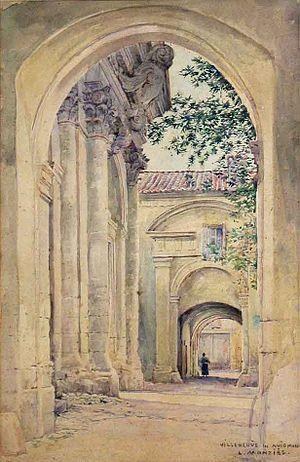
Villeneuve Lez Avignon - Aquarelle par Louis Monziès
Louis Monziès, né à Montauban le 28 mai 1849 et mort au Mans le 13 mars 1930, est un peintre et graveur français, qui s'est illustré comme aquafortiste à Paris avant d'être nommé conservateur des trois musées du Mans en 1920.